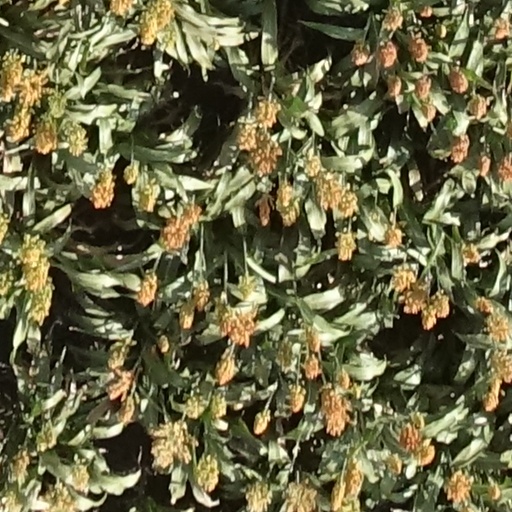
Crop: sorghum